Brooke Sweat

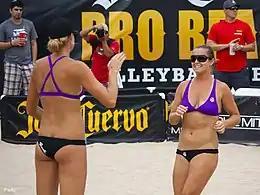
Jennifer Fopma (left) with Brooke in 2012

Sweat played volleyball for Florida Gulf Coast University. She set the all-time school record with over 1,000 kills.